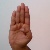
The image shows a hand gesture representing the letter 'B' in Indian Sign Language.